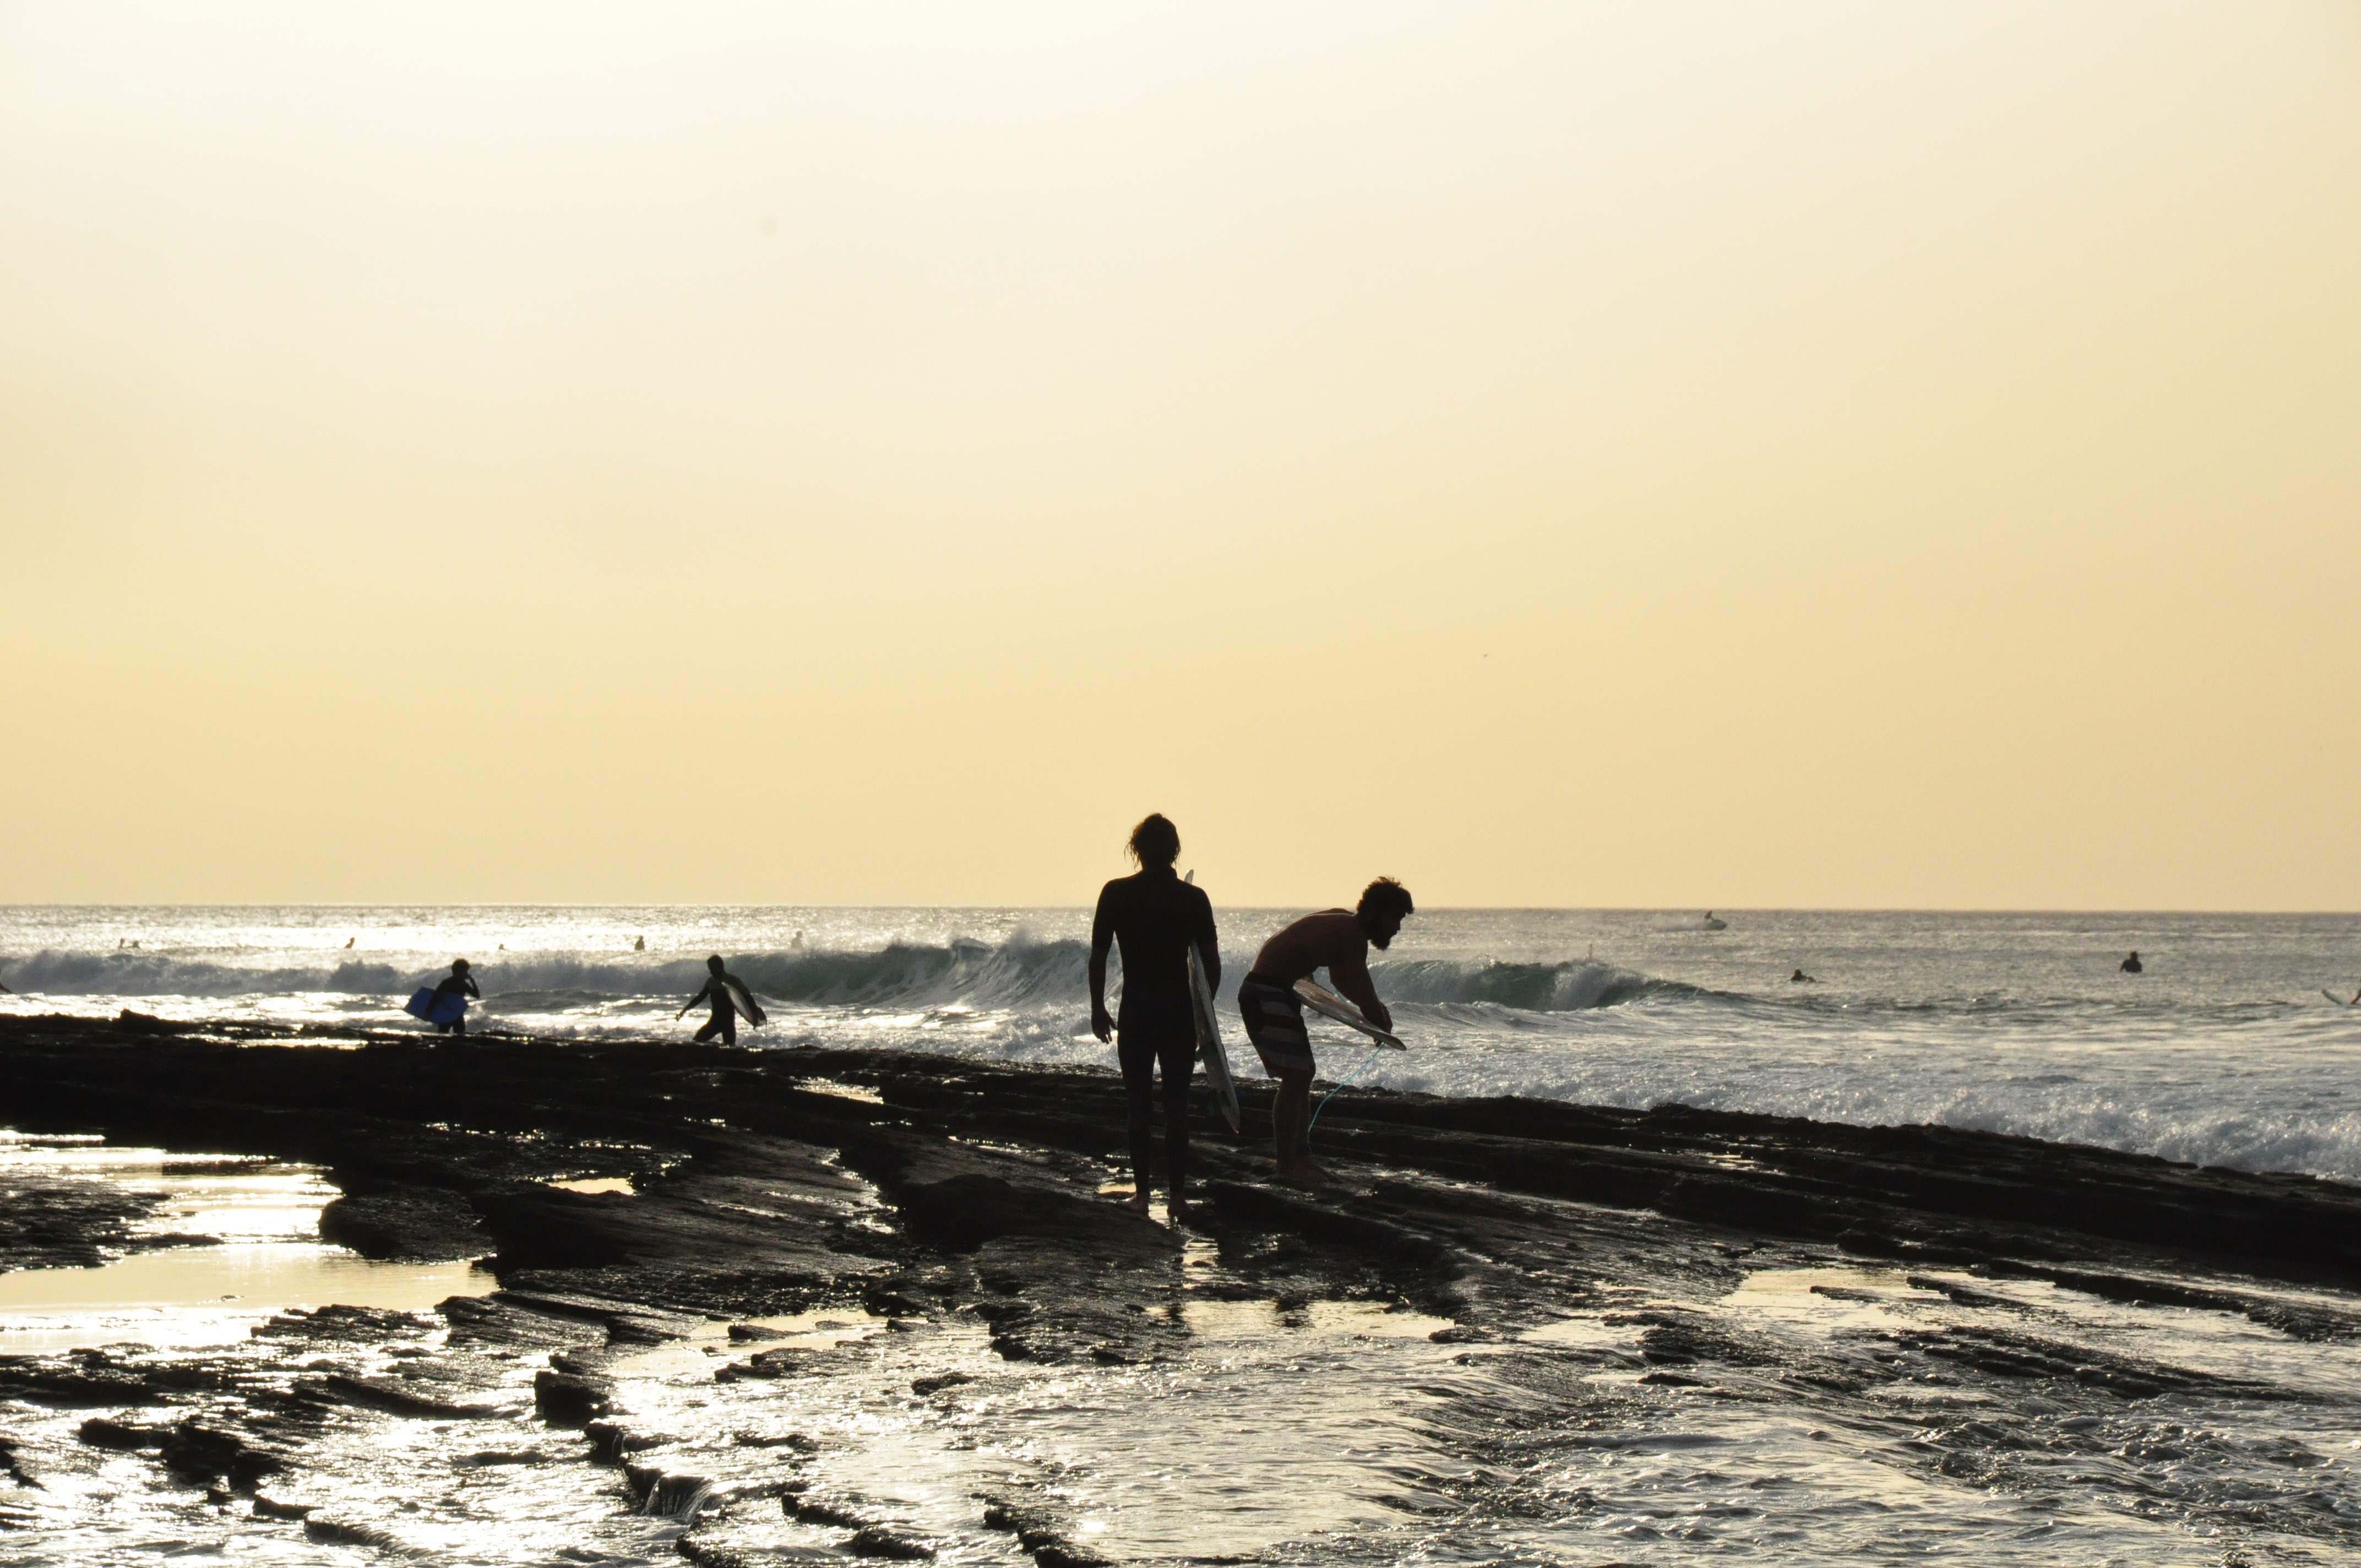
beach, sea, coast, sand, ocean, horizon, sunset, morning, shore, wave, body of water, wind wave